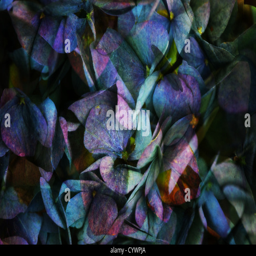
a composite image of flowers in autumn